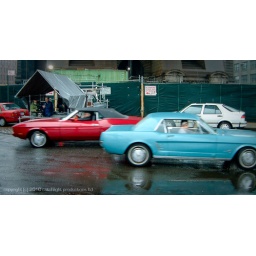
LVJ - Frankies Mustand and another 1970's car with the camera truck in the background